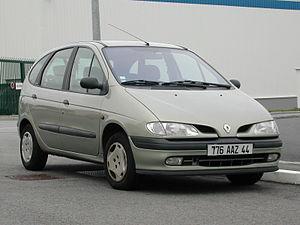
Photo personnel prise par l'auteur le 15 septembre 2006...